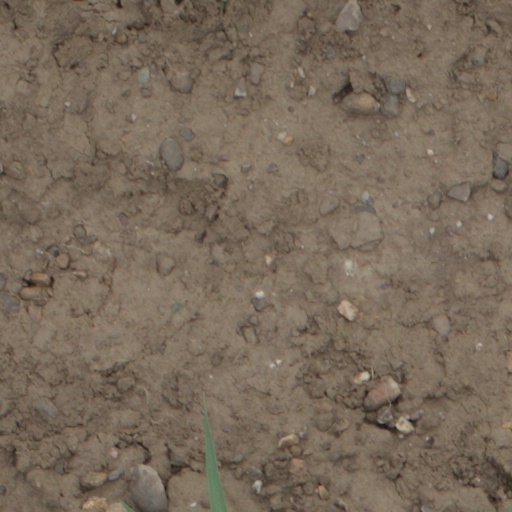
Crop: wheat